Azerbaijan–Switzerland relations

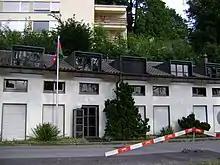
Embassy of Azerbaijan in Bern

In November 1998, delegates of the two countries met and agreed to improve and expand their economic relations and the Swiss Government agreed to give a $US 50 million credit to Azerbaijan.